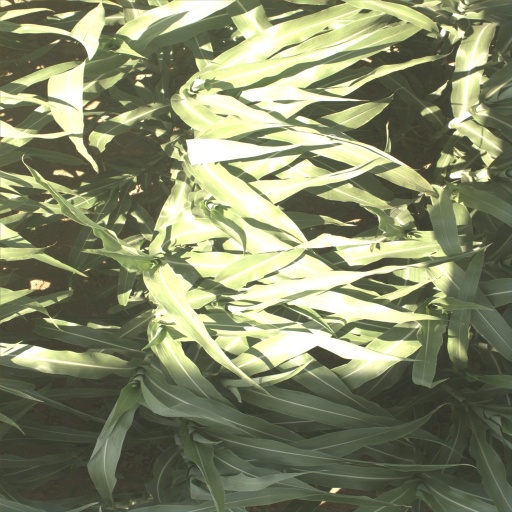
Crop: sorghum